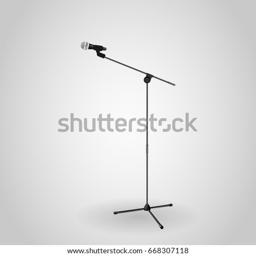
musical microphone on the tripod